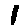
Label: 1